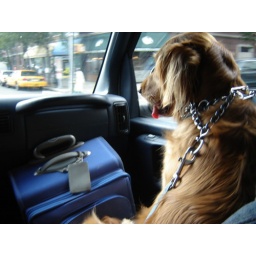
Ruby in van home from beach